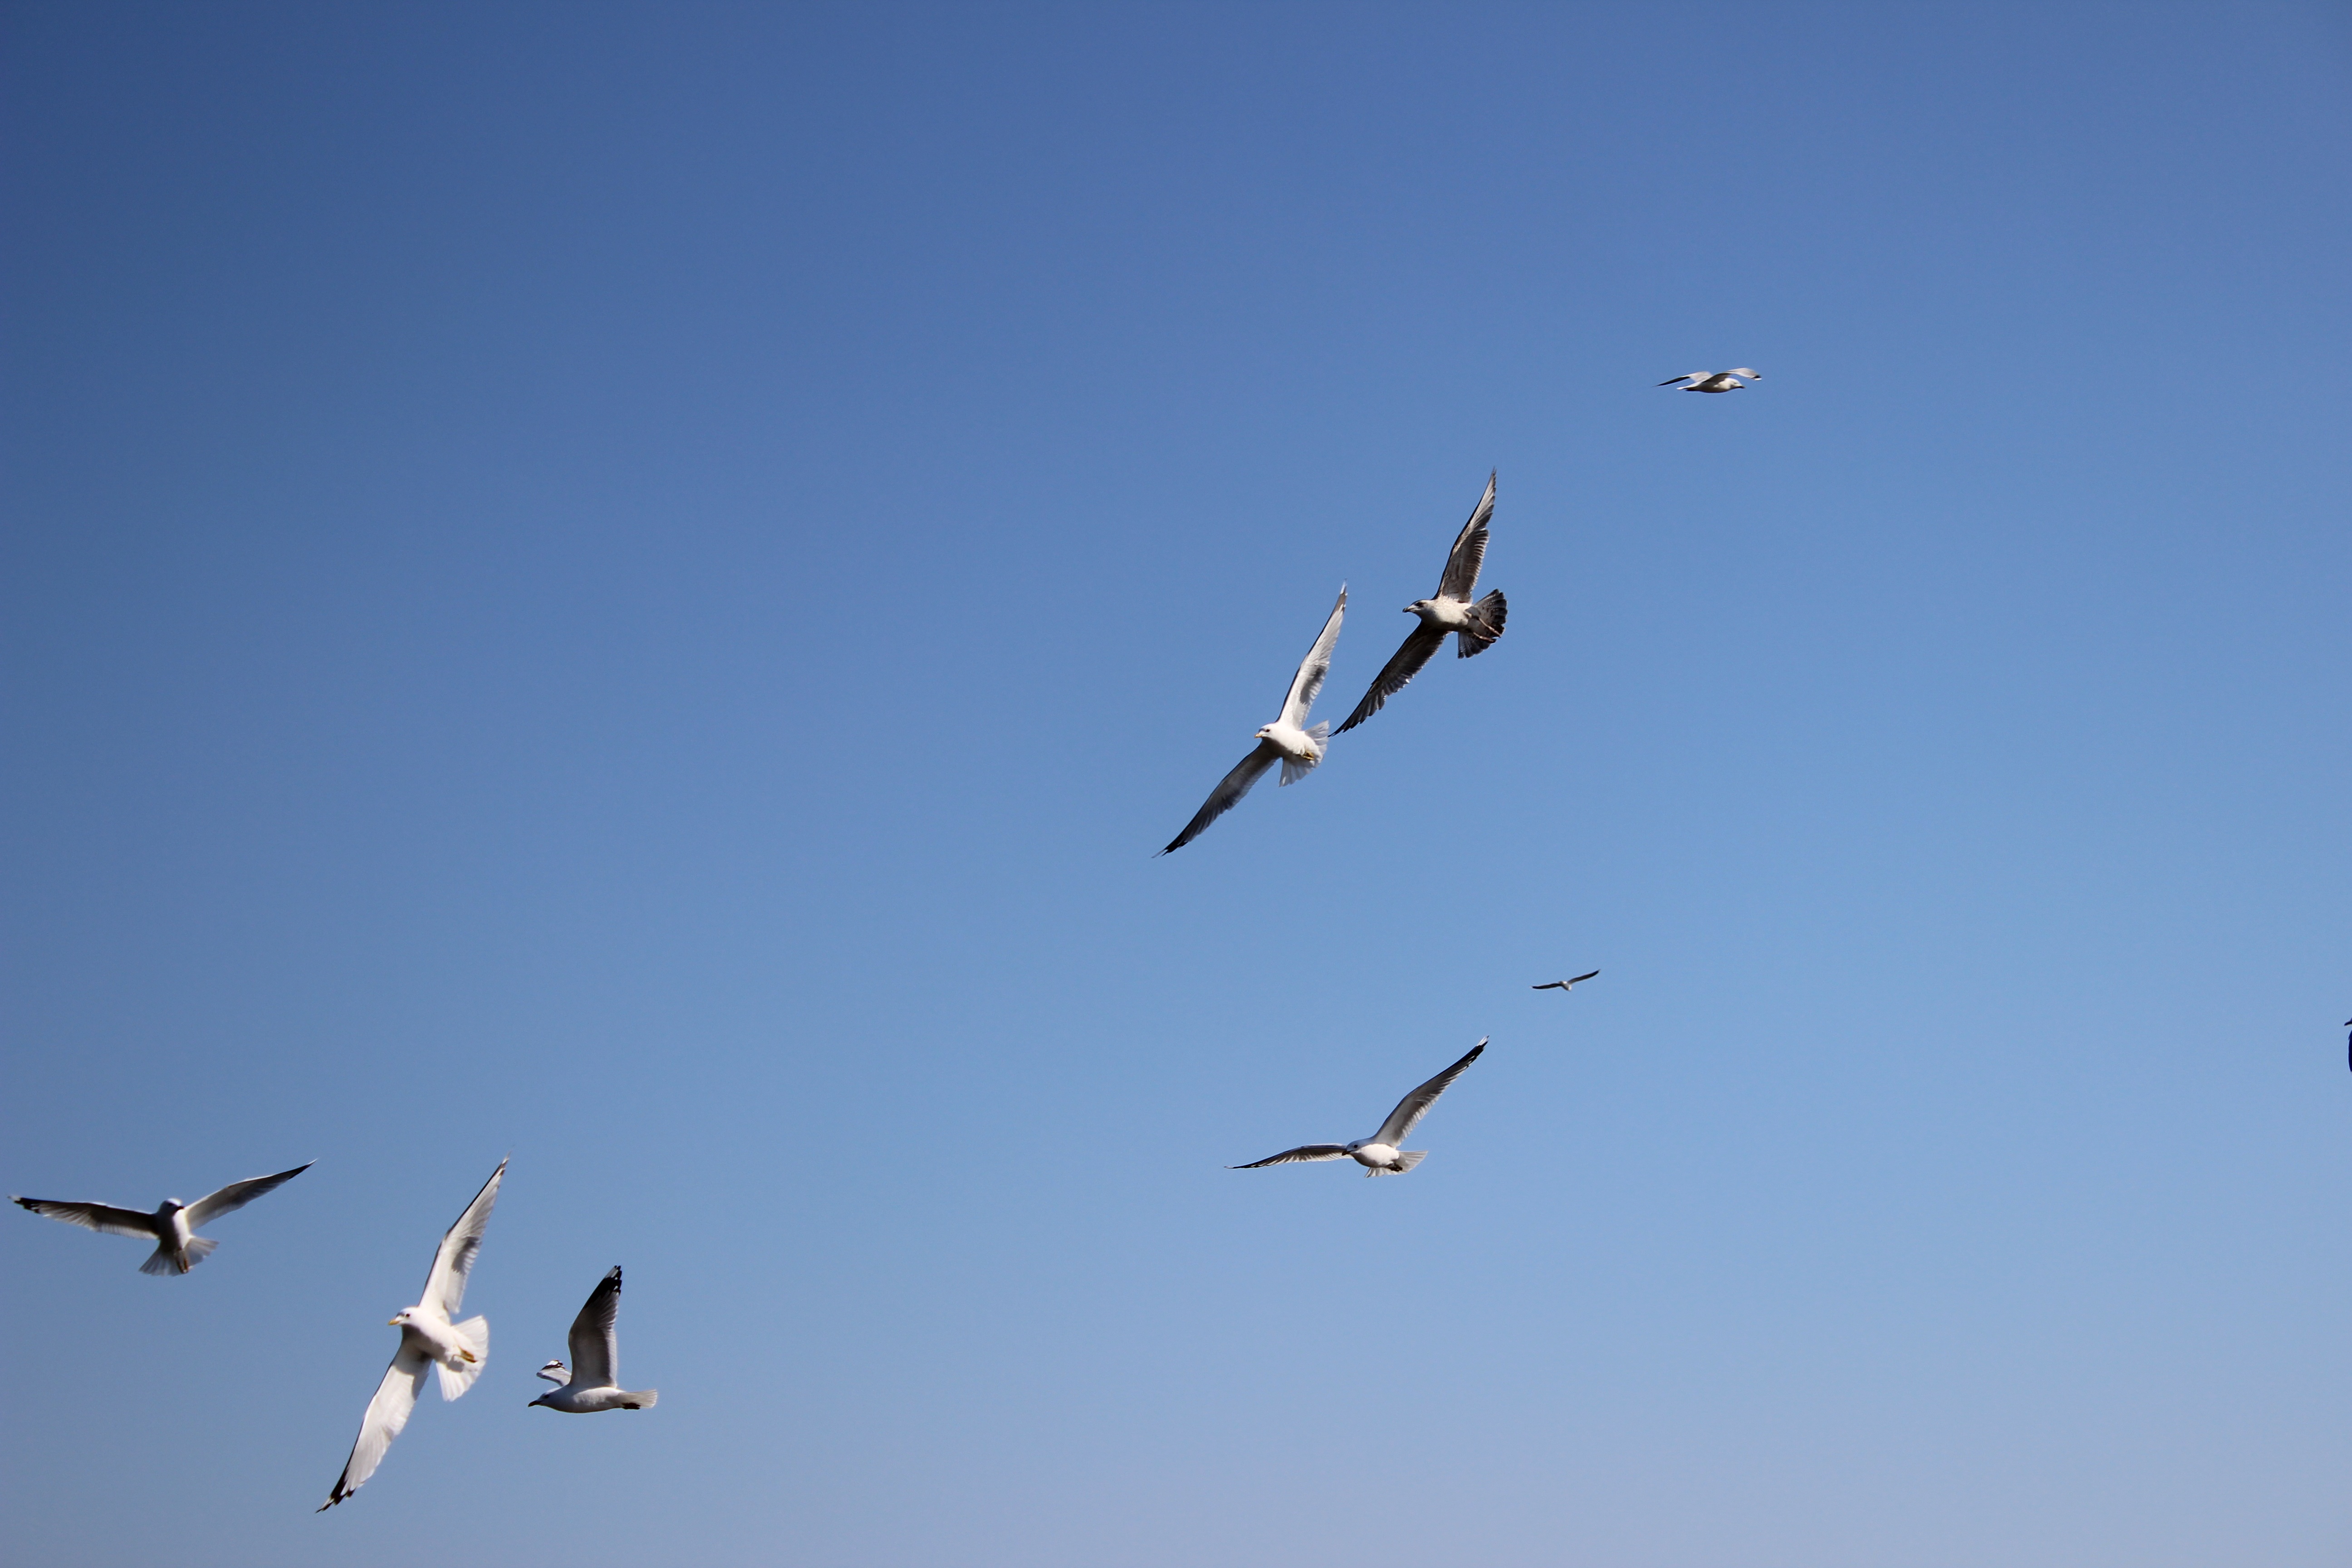
nature, bird, wing, sky, seabird, flock, summer, gull, flight, birds, seagulls, vertebrate, norway, bird migration, charadriiformes, atmosphere of earth, animal migration